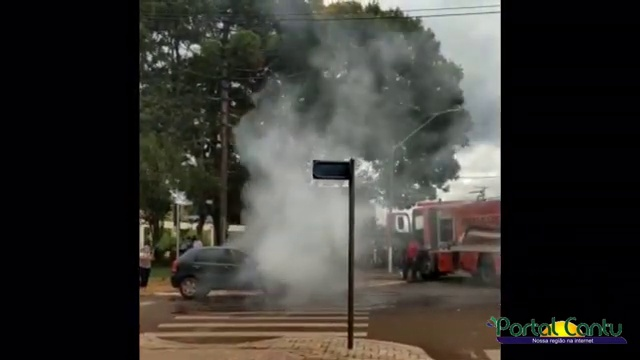
Fire: no
Smoke: yes